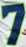
Number: 7